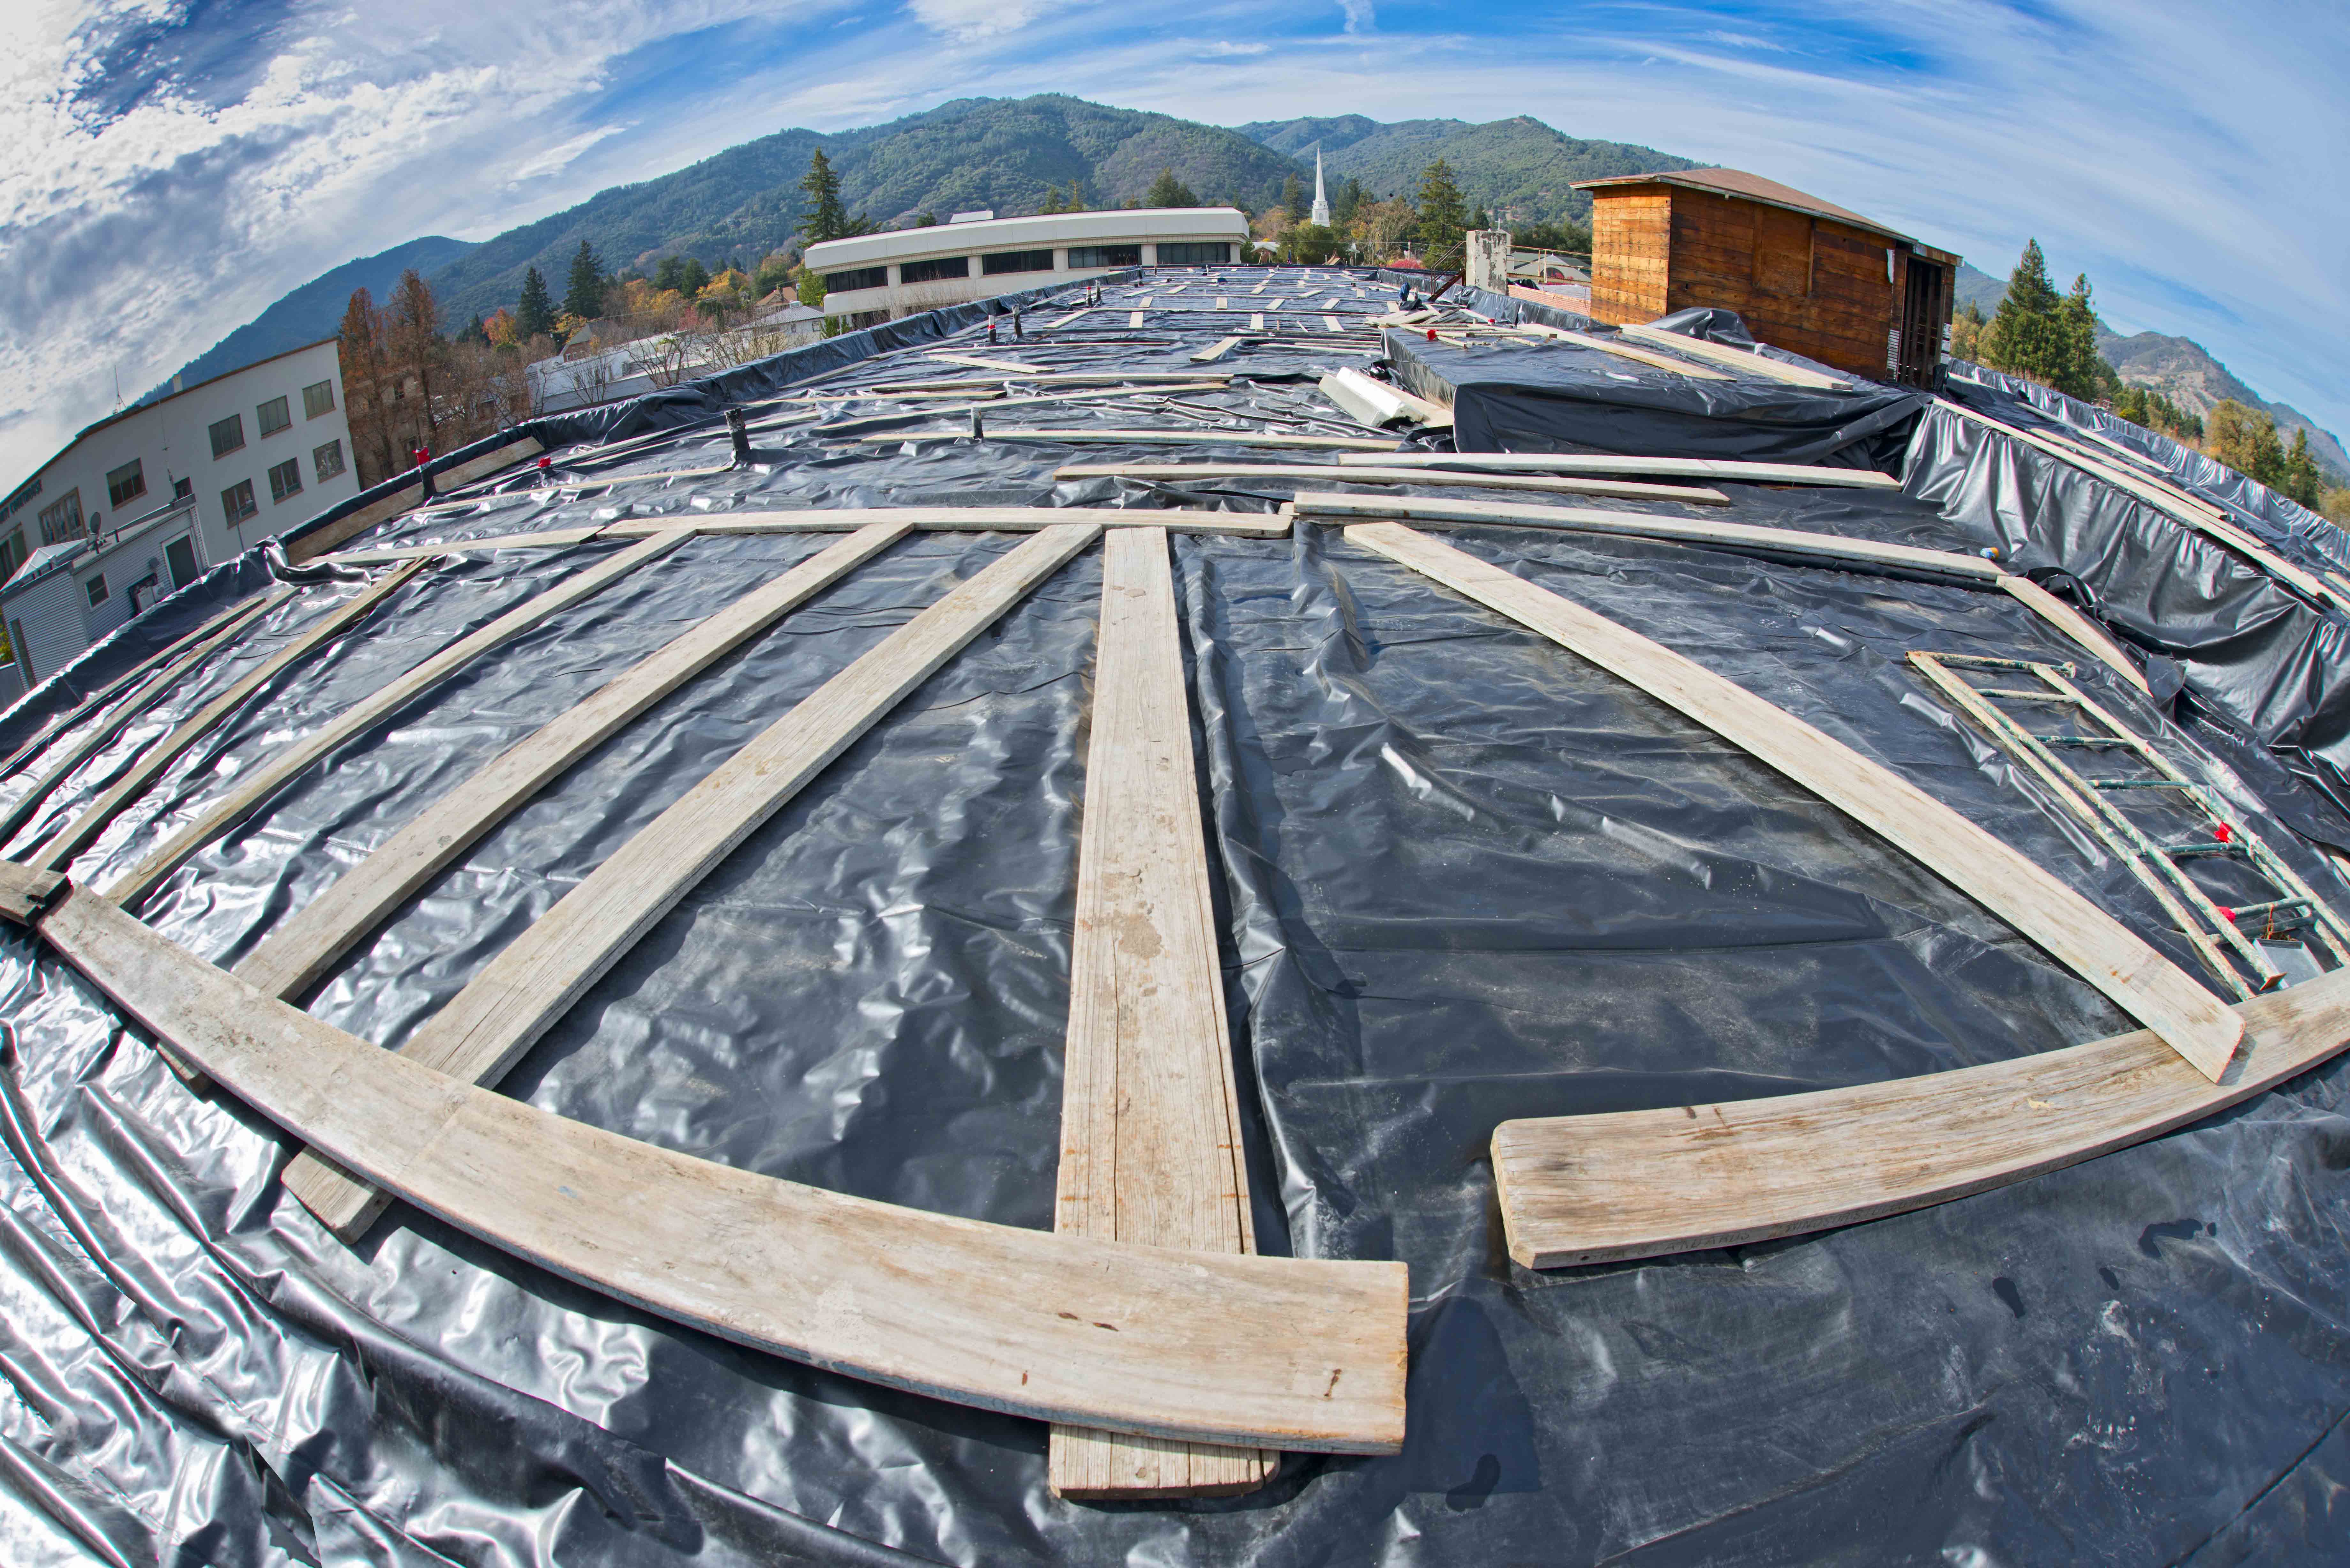
structure, roof, stadium, arena, dome, ukiah, palacehotel, aerial photography, sport venue